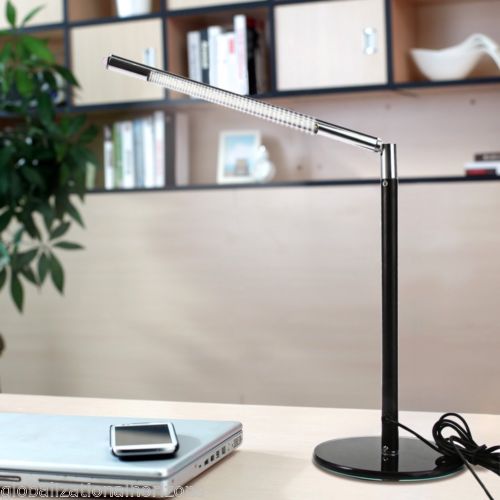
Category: lamp